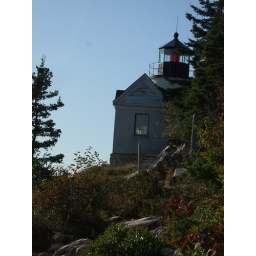
After negotiating steep wooden steps and scrambling over rocks t his was it! Not quite what we were expecting.